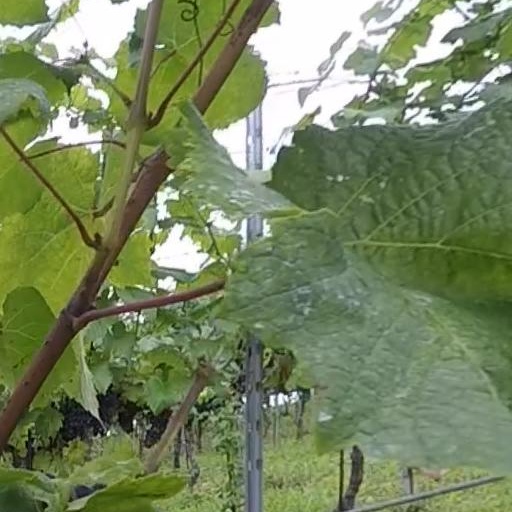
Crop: grape